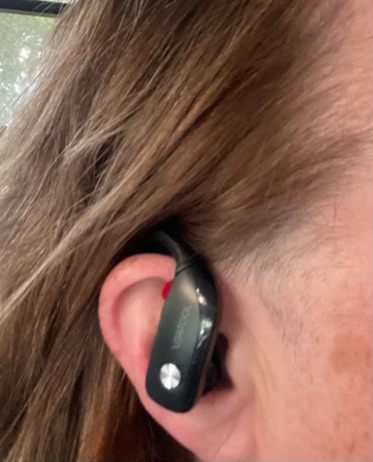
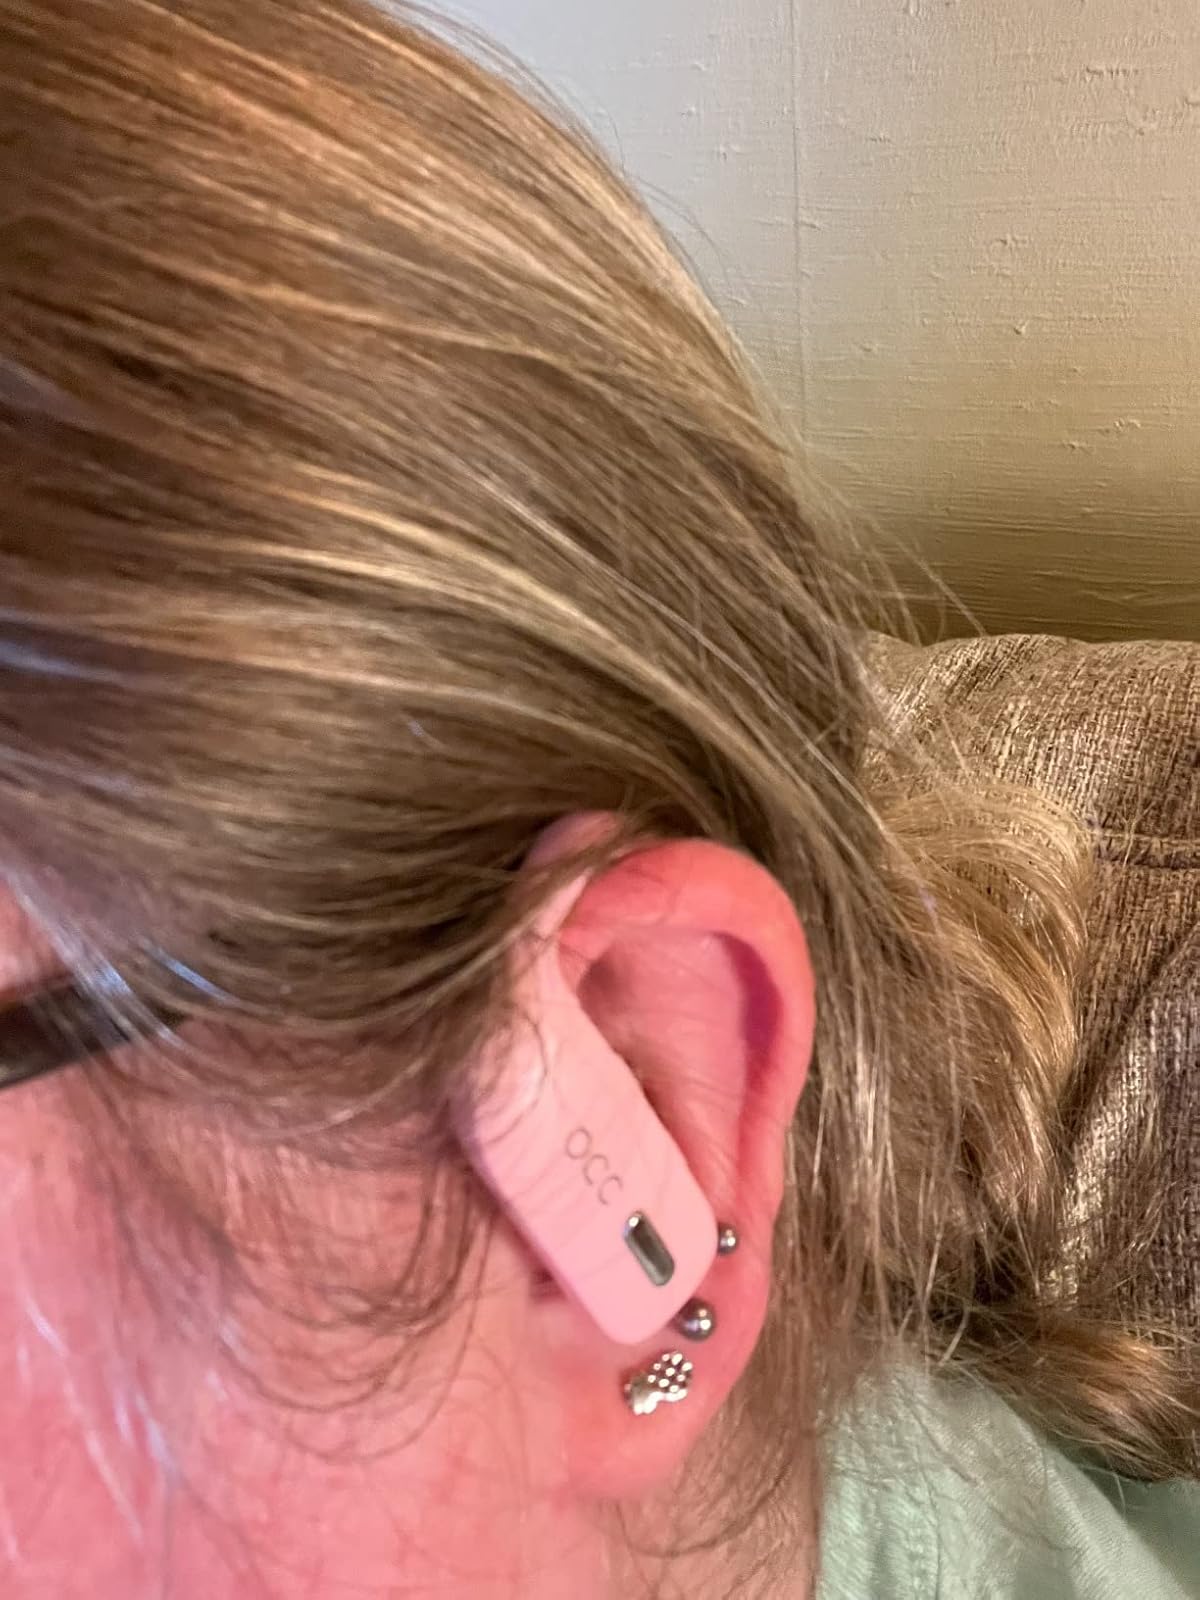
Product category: earbuds
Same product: no